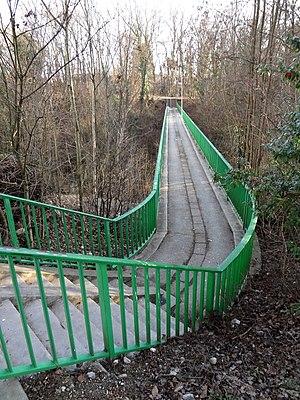
Passerelle au-dessus du Nant des Grebattes, commune de Vernier, entre Le Lignon et Aïre. Cette passerelle fait partie de la «
Le Lignon est une cité située sur la commune de Vernier. Il s'agit d'un ensemble urbanistique homogène construit à partir des années 1960, au nord du village d'Aïre, sur une ancienne plaine agricole dominant le Rhône.